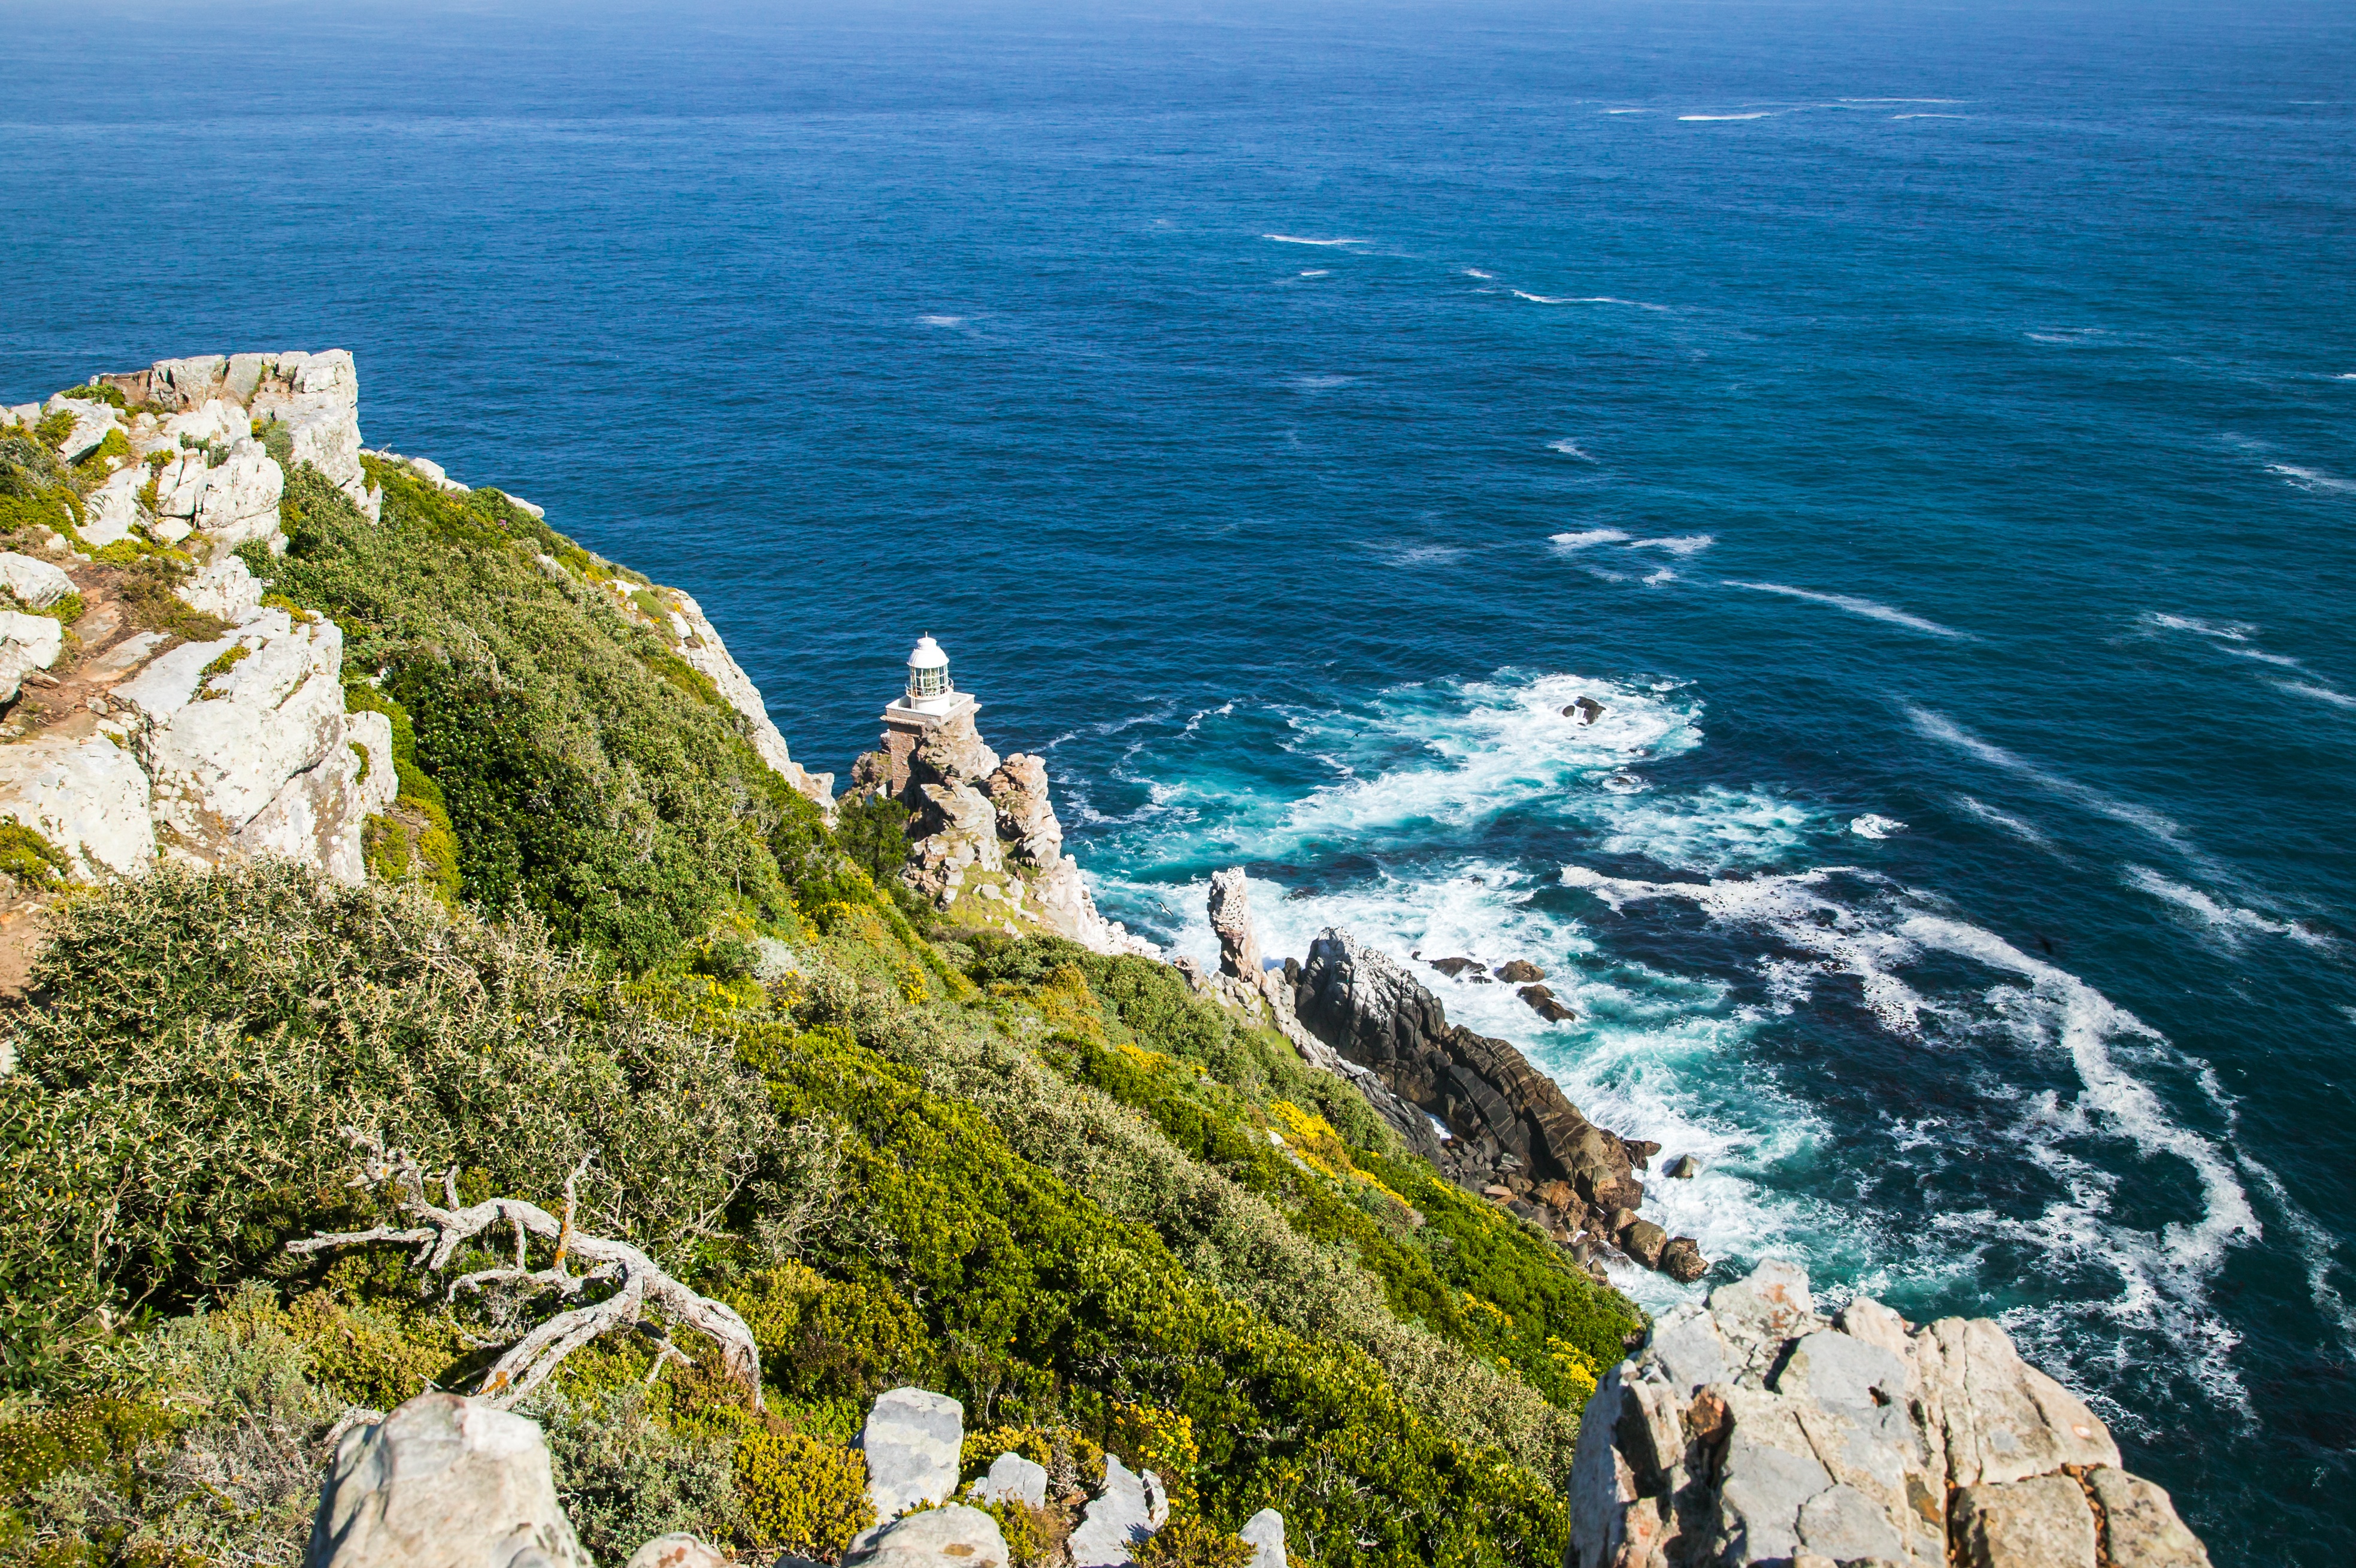
sea, coast, rock, ocean, shore, cliff, cove, tower, scenic, bay, stack, terrain, cape, islet, south africa, landform, cape town, aerial photography, geographical feature, promontory, dias point lighthouse, cape point nature reserve